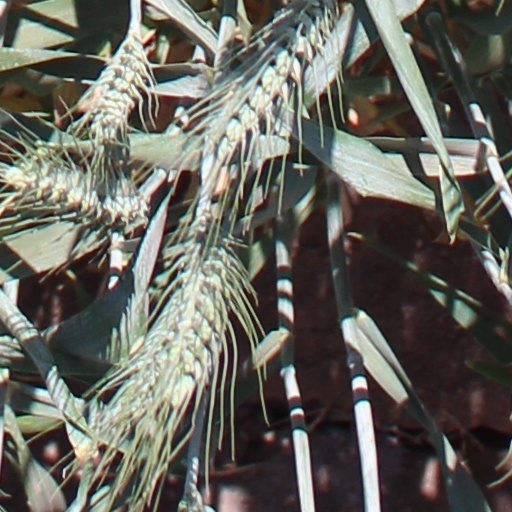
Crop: wheat